Howard Gardner

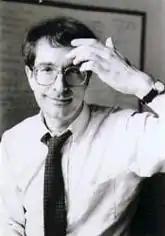
Gardner in his earlier years

For his postdoctoral fellowship, Gardner worked alongside neurologist Norman Geschwind at Boston Veterans Administration Hospital and continued his work there for another 20 years. In 1986, Gardner became a professor at the Harvard Graduate School of Education. He has been the Chair of the Project Zero Steering Committee since 1995, and was the Co- Director for Project Zero from 1972- 2000. Gardner has also been Senior Director of the Project Zero Committee since 2000. Gardner is also a part time lecturer at Harvard University in the field of Psychology. Gardner is the John H. and the Elizabeth A. Hobbs Tutor at the Graduate School of Education at Harvard University (Arizona State University, 2022).